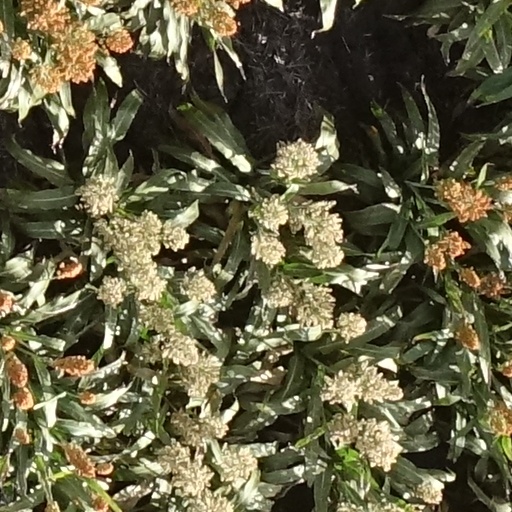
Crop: sorghum